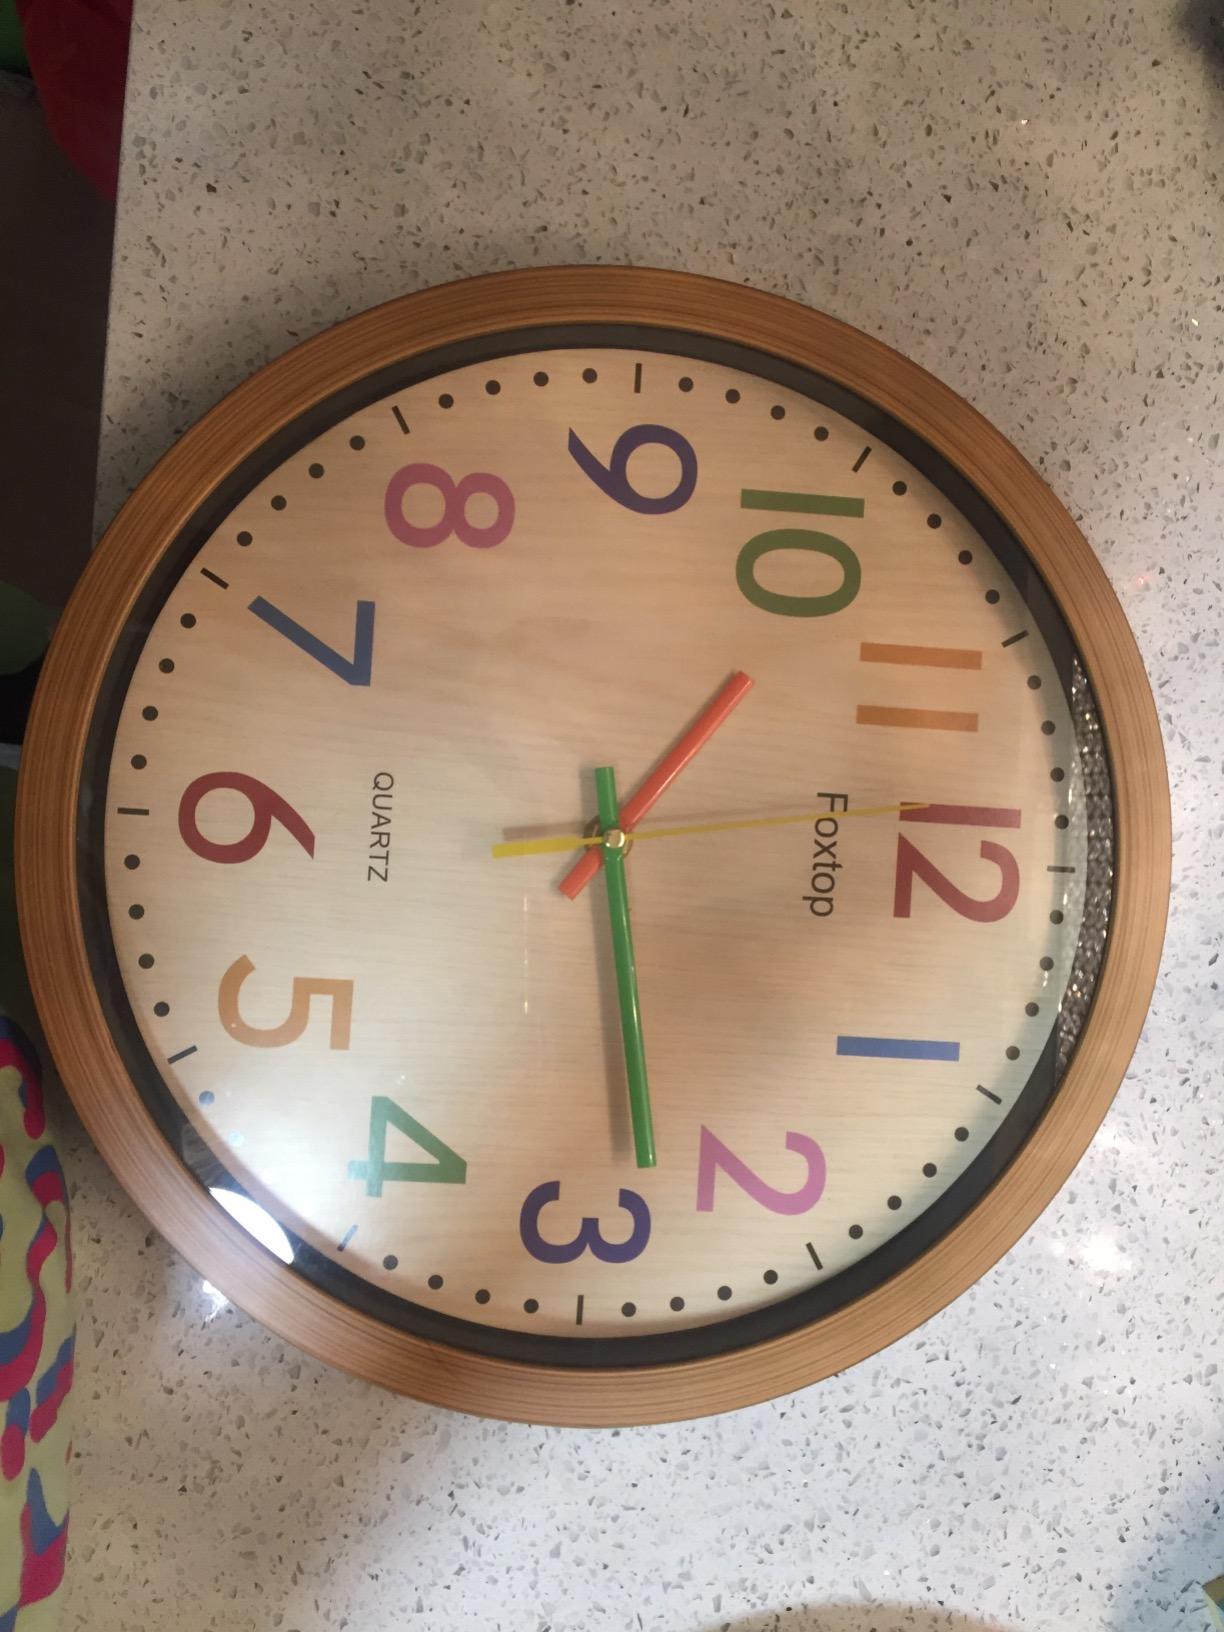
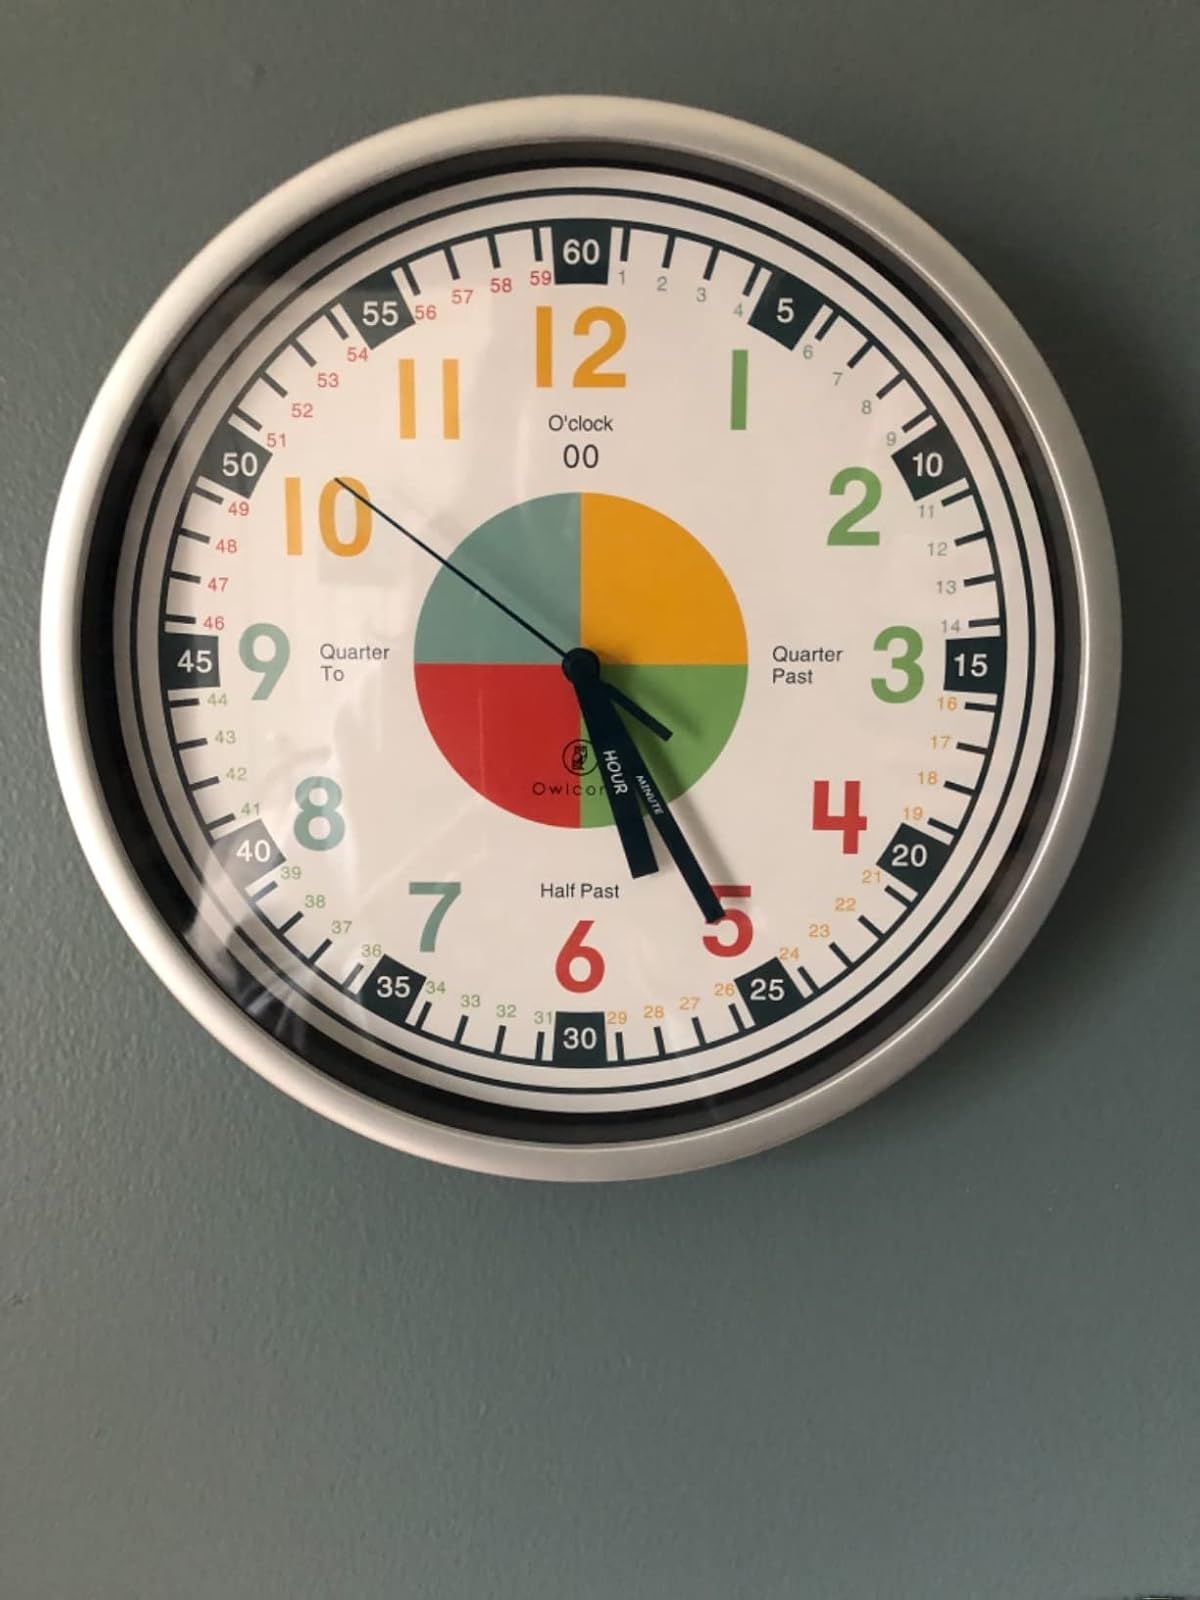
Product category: clock
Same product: no